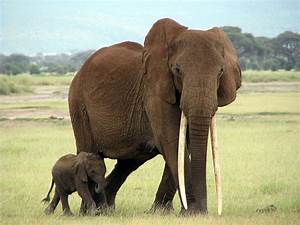
Label: elephant